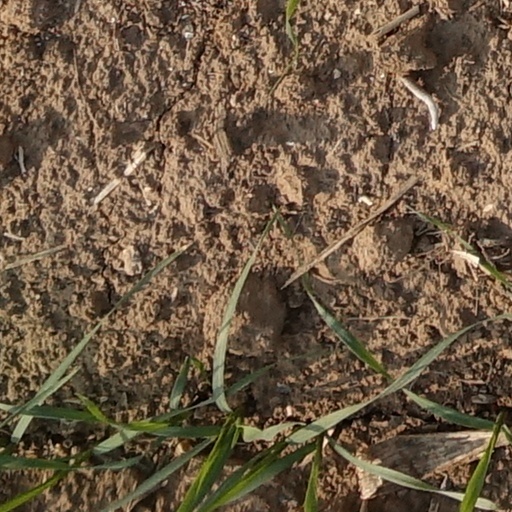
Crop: wheat